Describe the emotion expressed in this image:  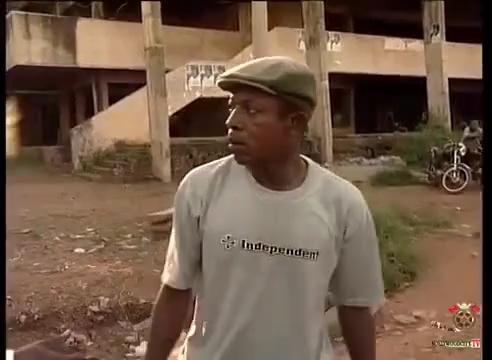
This person displays Pain, valence and arousal with low intensity.